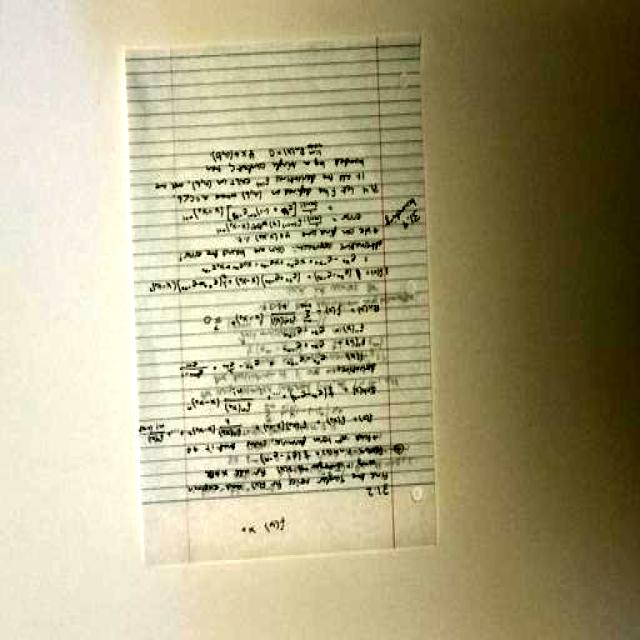
Label: Paper